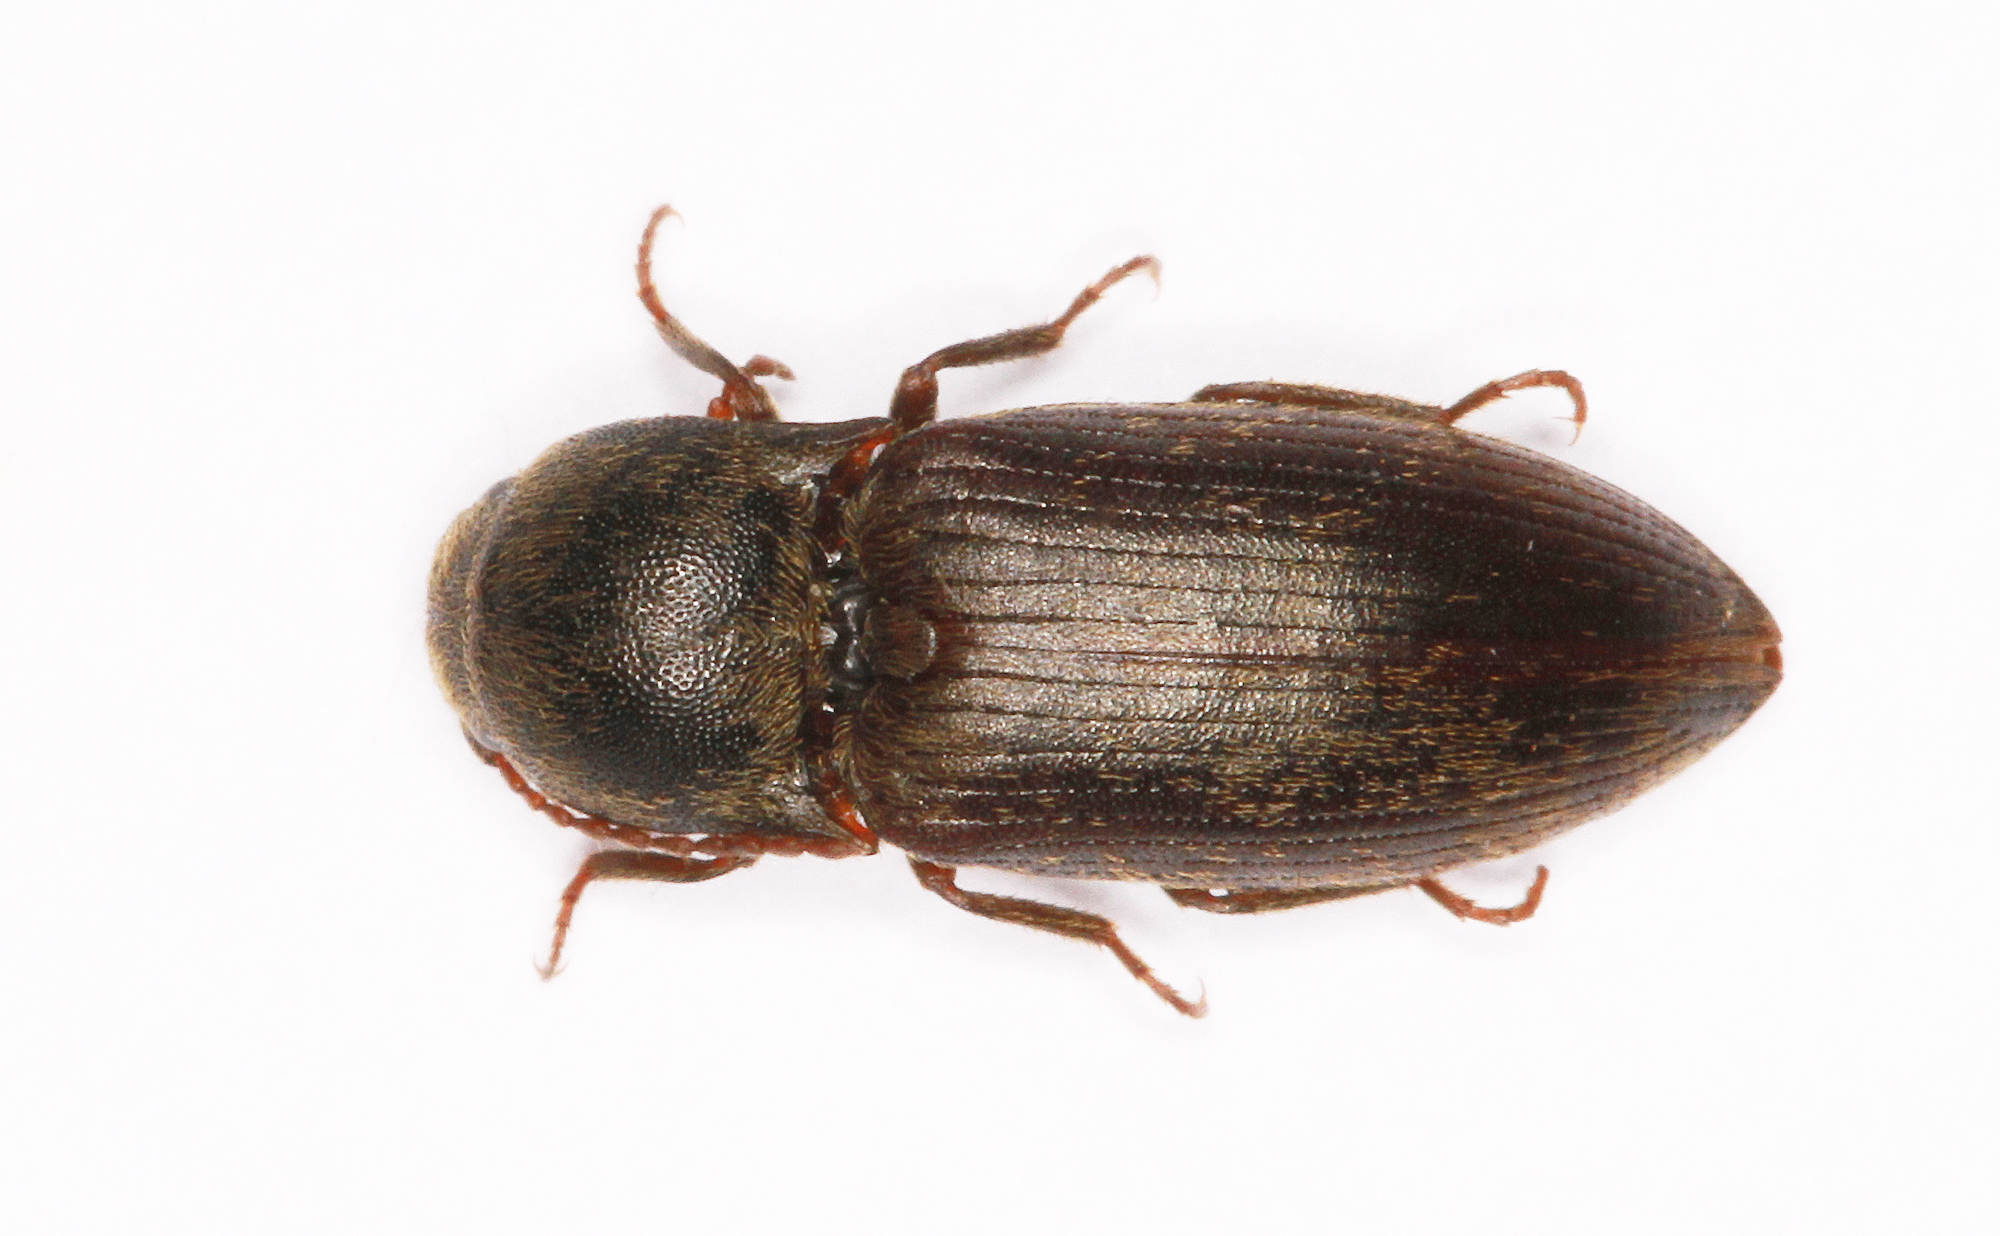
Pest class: clickbeetles_wireworms